Bakhtiyar Khalji's Tibet campaign

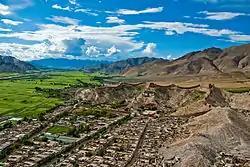
Bakhtiyar Khalji led his army through harsh terrain into the cultivated valley of mainland Kamrup and Tibet, where he met fierce resistance and a guerrilla uprising

Bakhtiyar Khalji, the general of Qutubuddin Aibak, launched a campaign to invade Tibet in the 13th century.